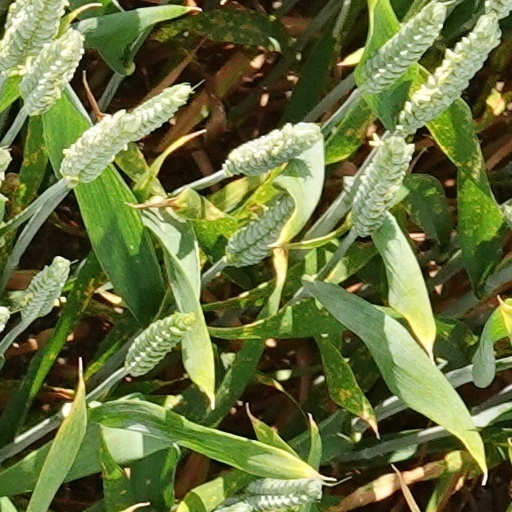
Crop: wheat